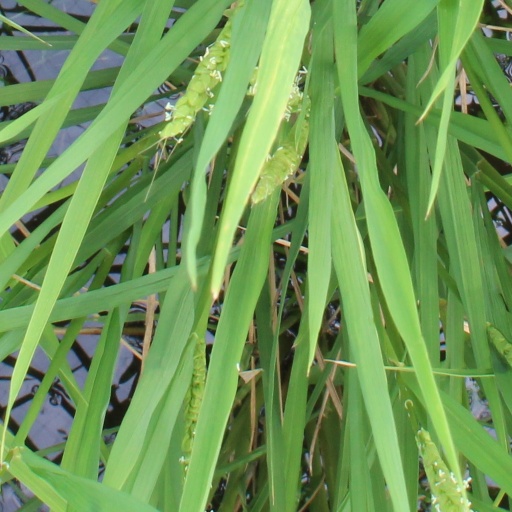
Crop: rice